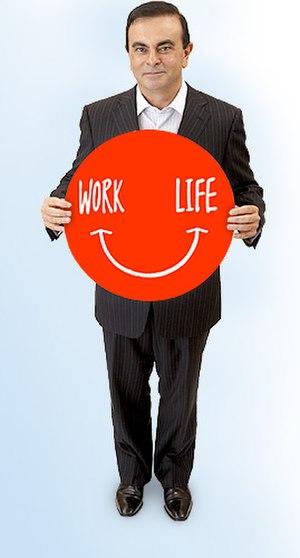
Carlos Ghosn, né le 9 mars 1954 à Porto Velho au Brésil, est un chef d'entreprise franco-libano-brésilien.